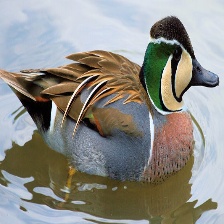
Species: BAIKAL TEAL
Scientific name: ANAS FORMOSA
ImageNet parent category: drake